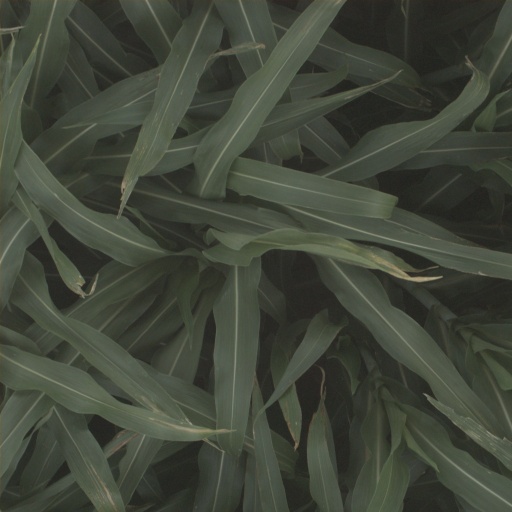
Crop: sorghum